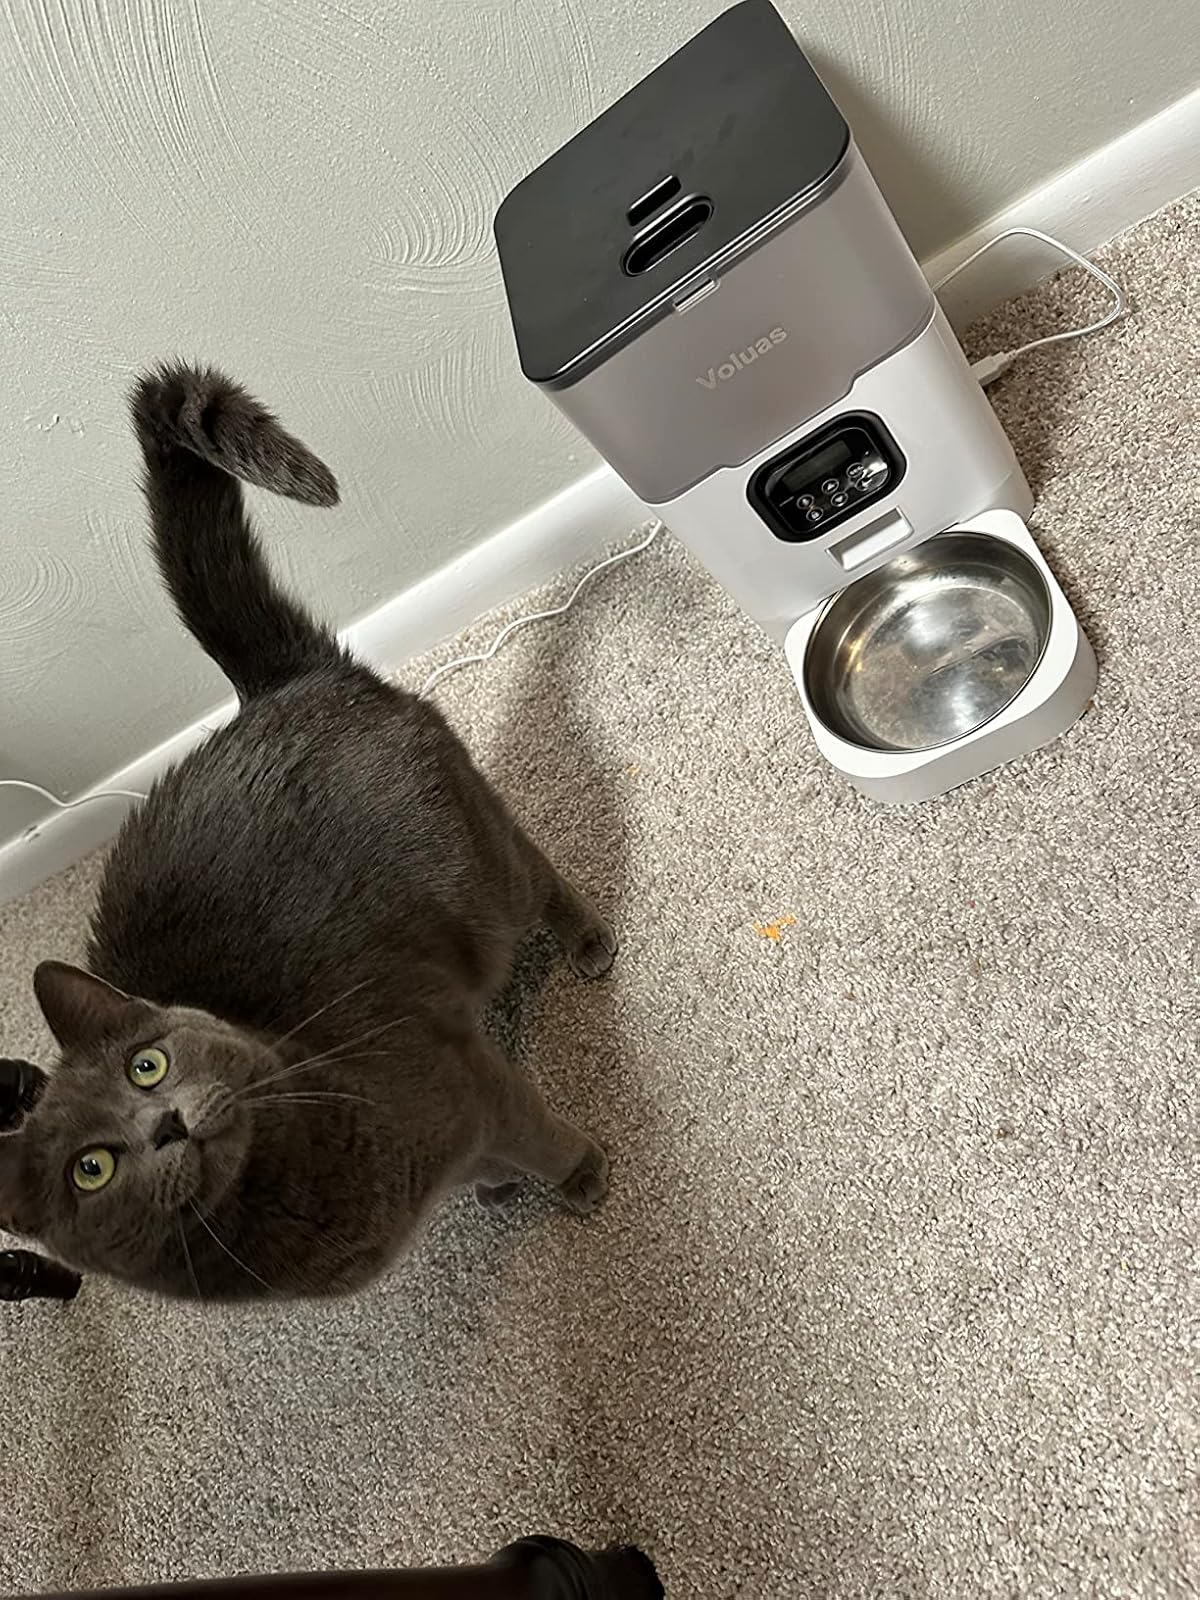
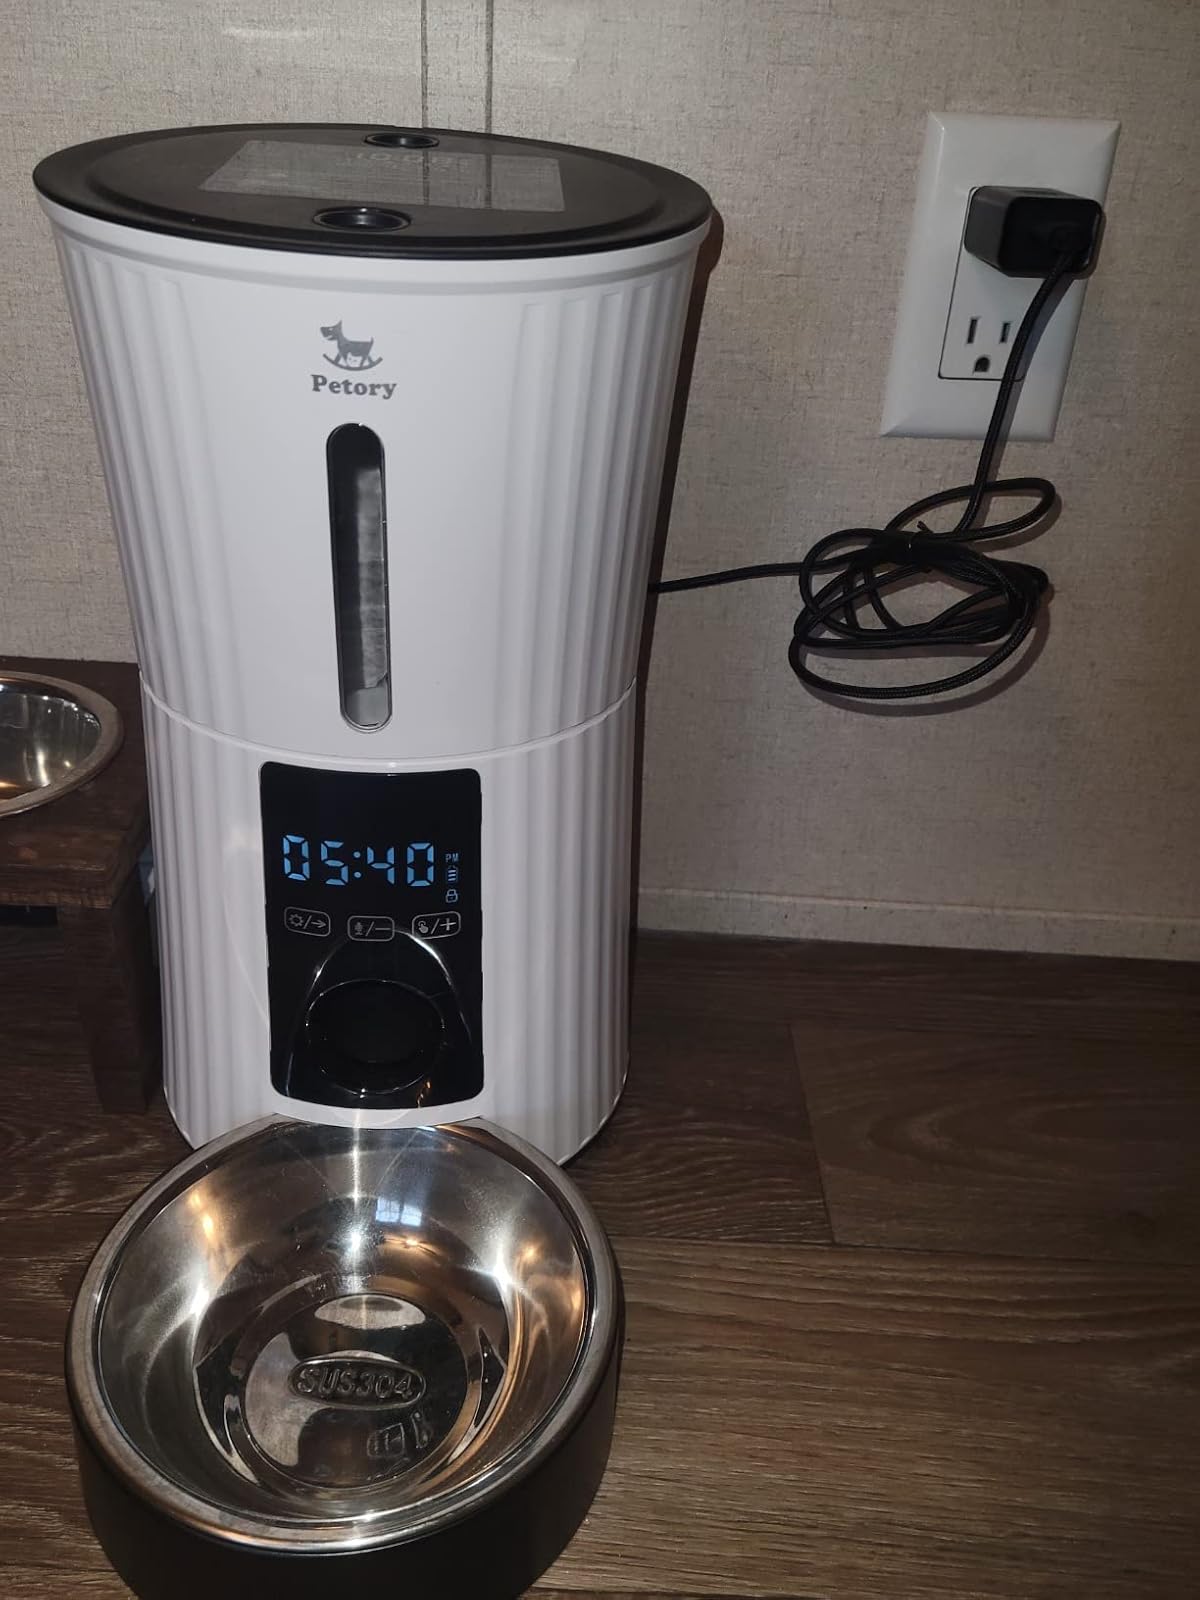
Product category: items_feeder
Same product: no